Zug massacre

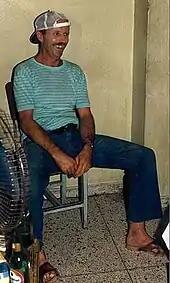
Leibacher sitting on a chair, staring to the right

Friedrich Heinz "Fritz" Leibacher, a 57-year-old Swiss man, was the perpetrator of the massacre. He was born in Zug on 21 July 1944, with two brothers in a middle-class family. His father said when he started school it was as if "Satan entered him"; he was first arrested at 13 for publicly shooting a rifle and threatening to kill his own mother. Afterwards, his parents requested he be sent to a reformatory. Following a variety of different diagnoses, in 1960, at the age of 16, he was deemed a potentially dangerous psychopath by a psychiatrist. He was released from the reformatory that year.